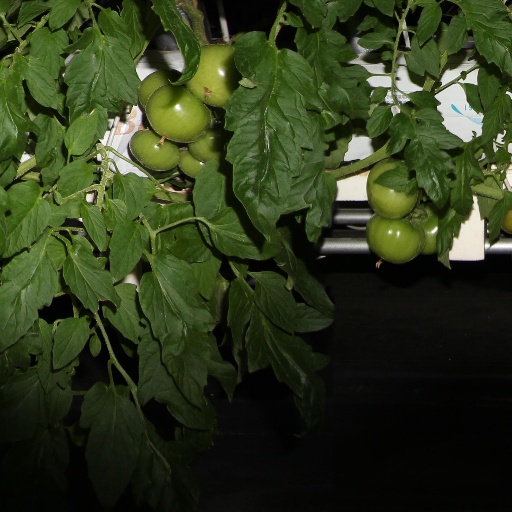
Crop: tomato